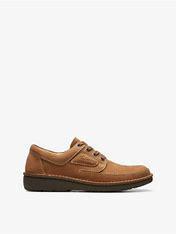
Brand: Clarks
Model: 100